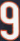
Number: 9